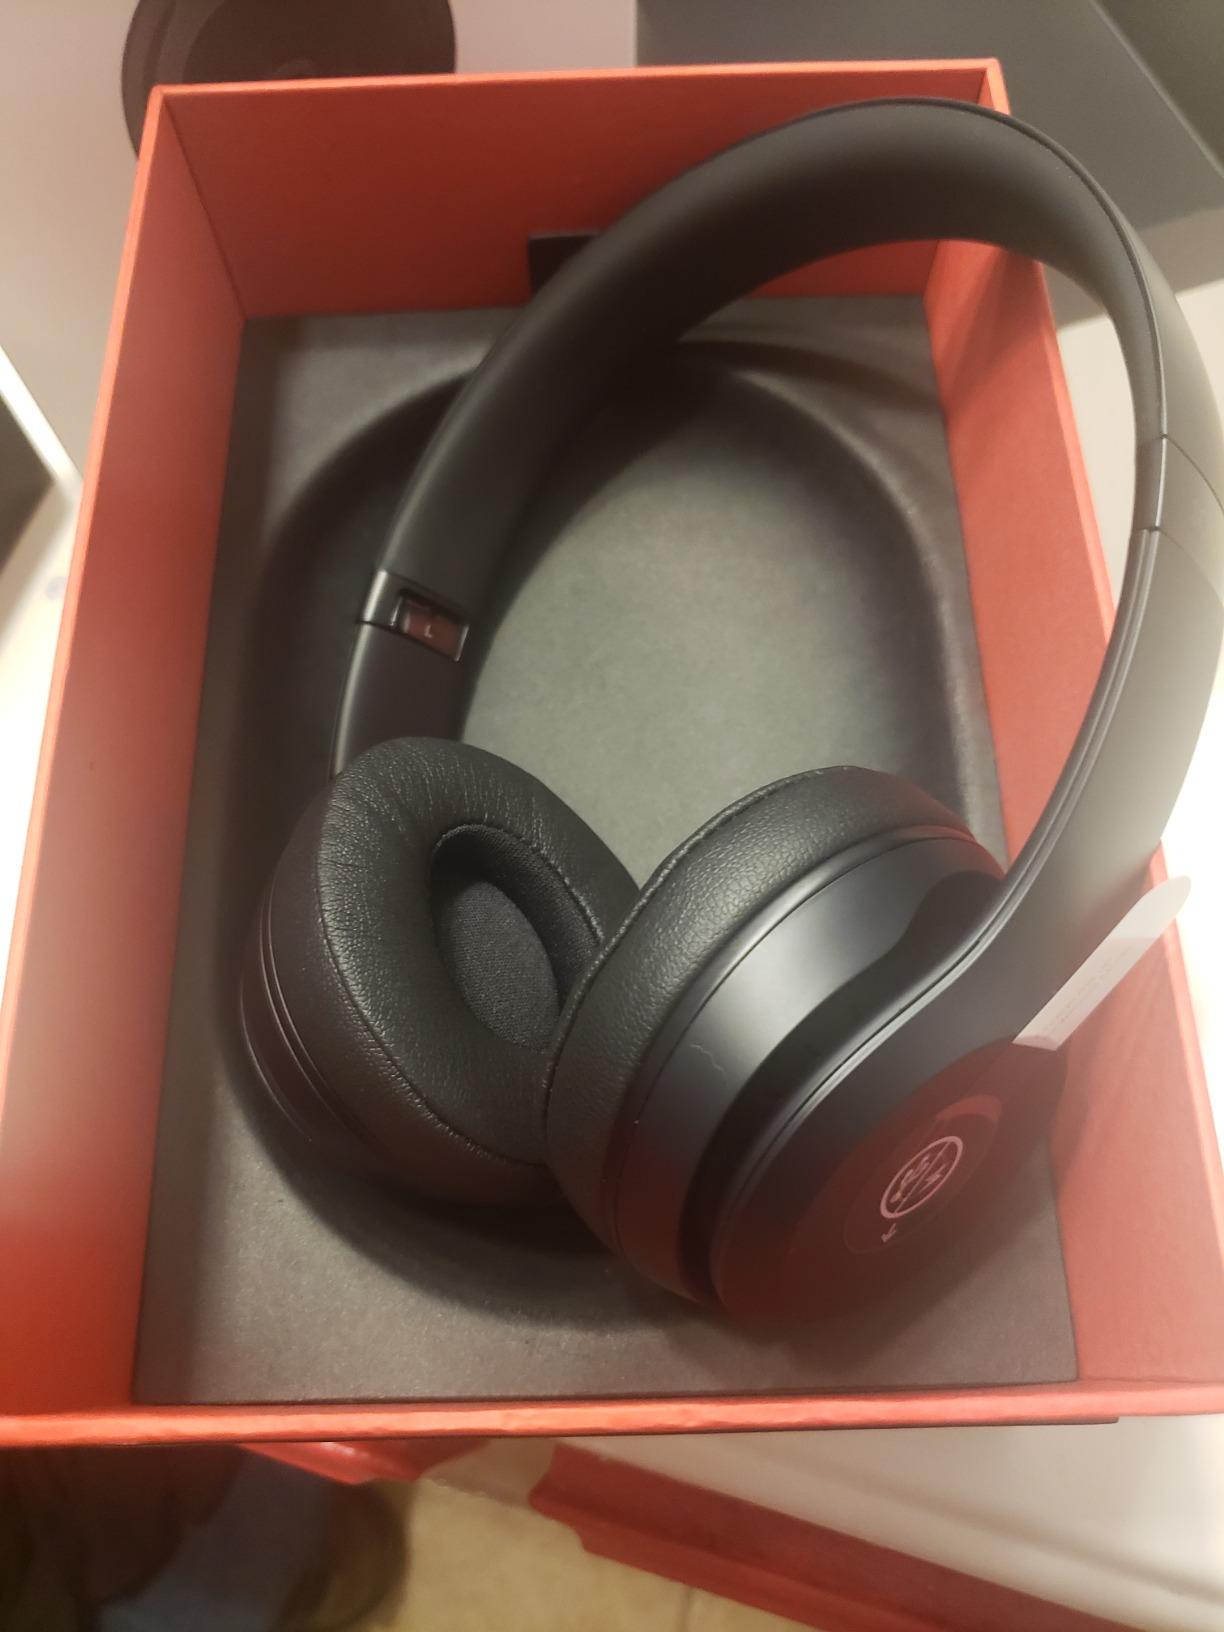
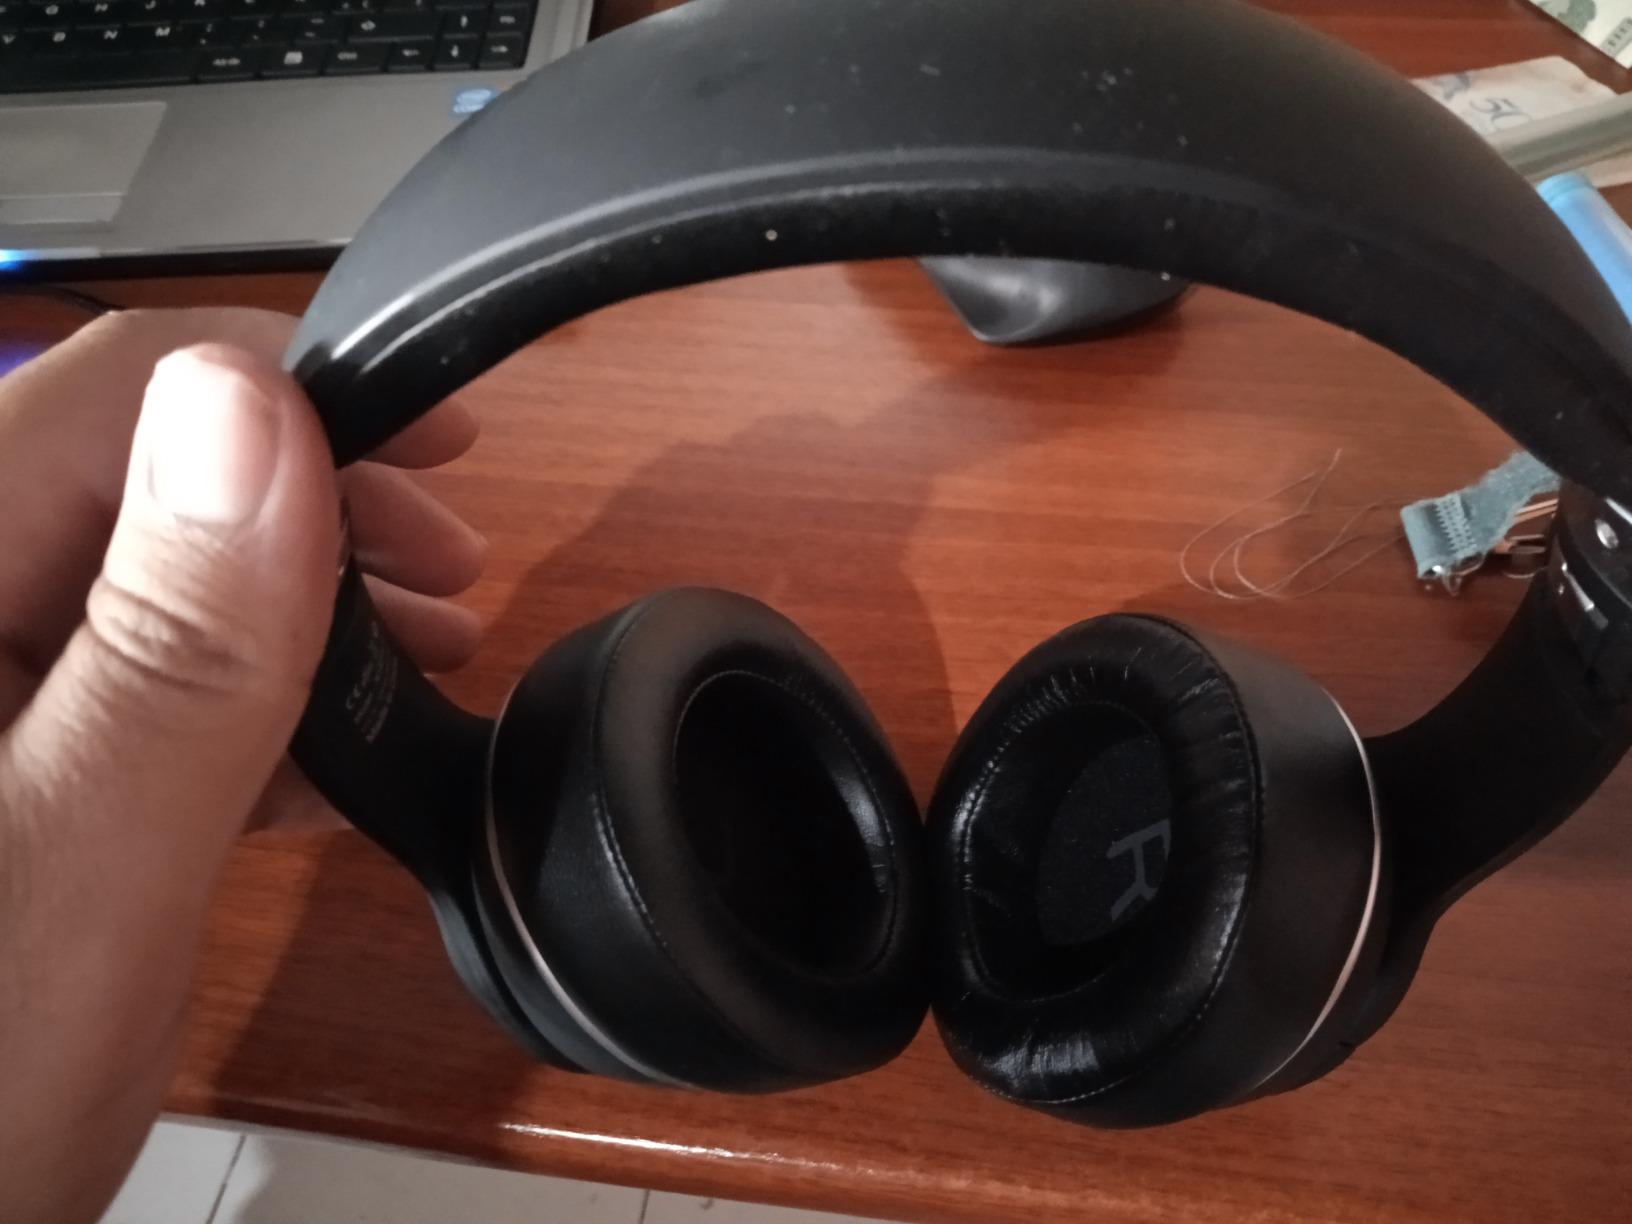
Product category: headphones
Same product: no